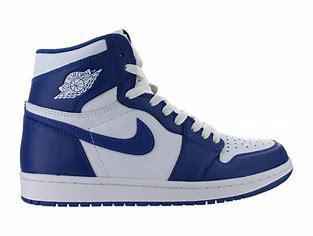
Brand: Jordan
Model: 1